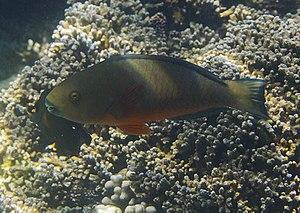
Poisson-perroquet grand-bleu (Chlorurus strongylocephalus) en stade initial à la Réunion.
L'île de La Réunion est un département d'outre-mer français situé dans le sud-ouest de l'océan Indien.